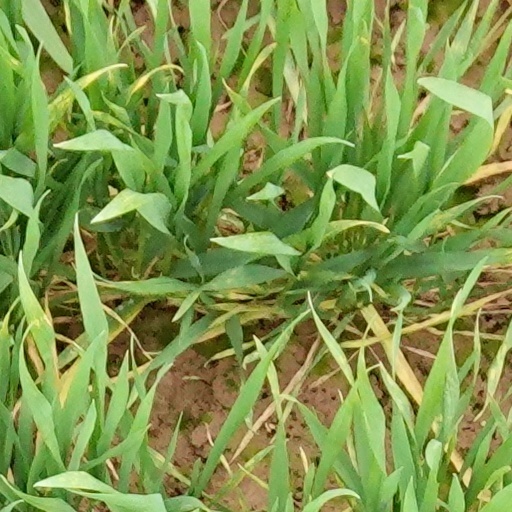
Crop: wheat